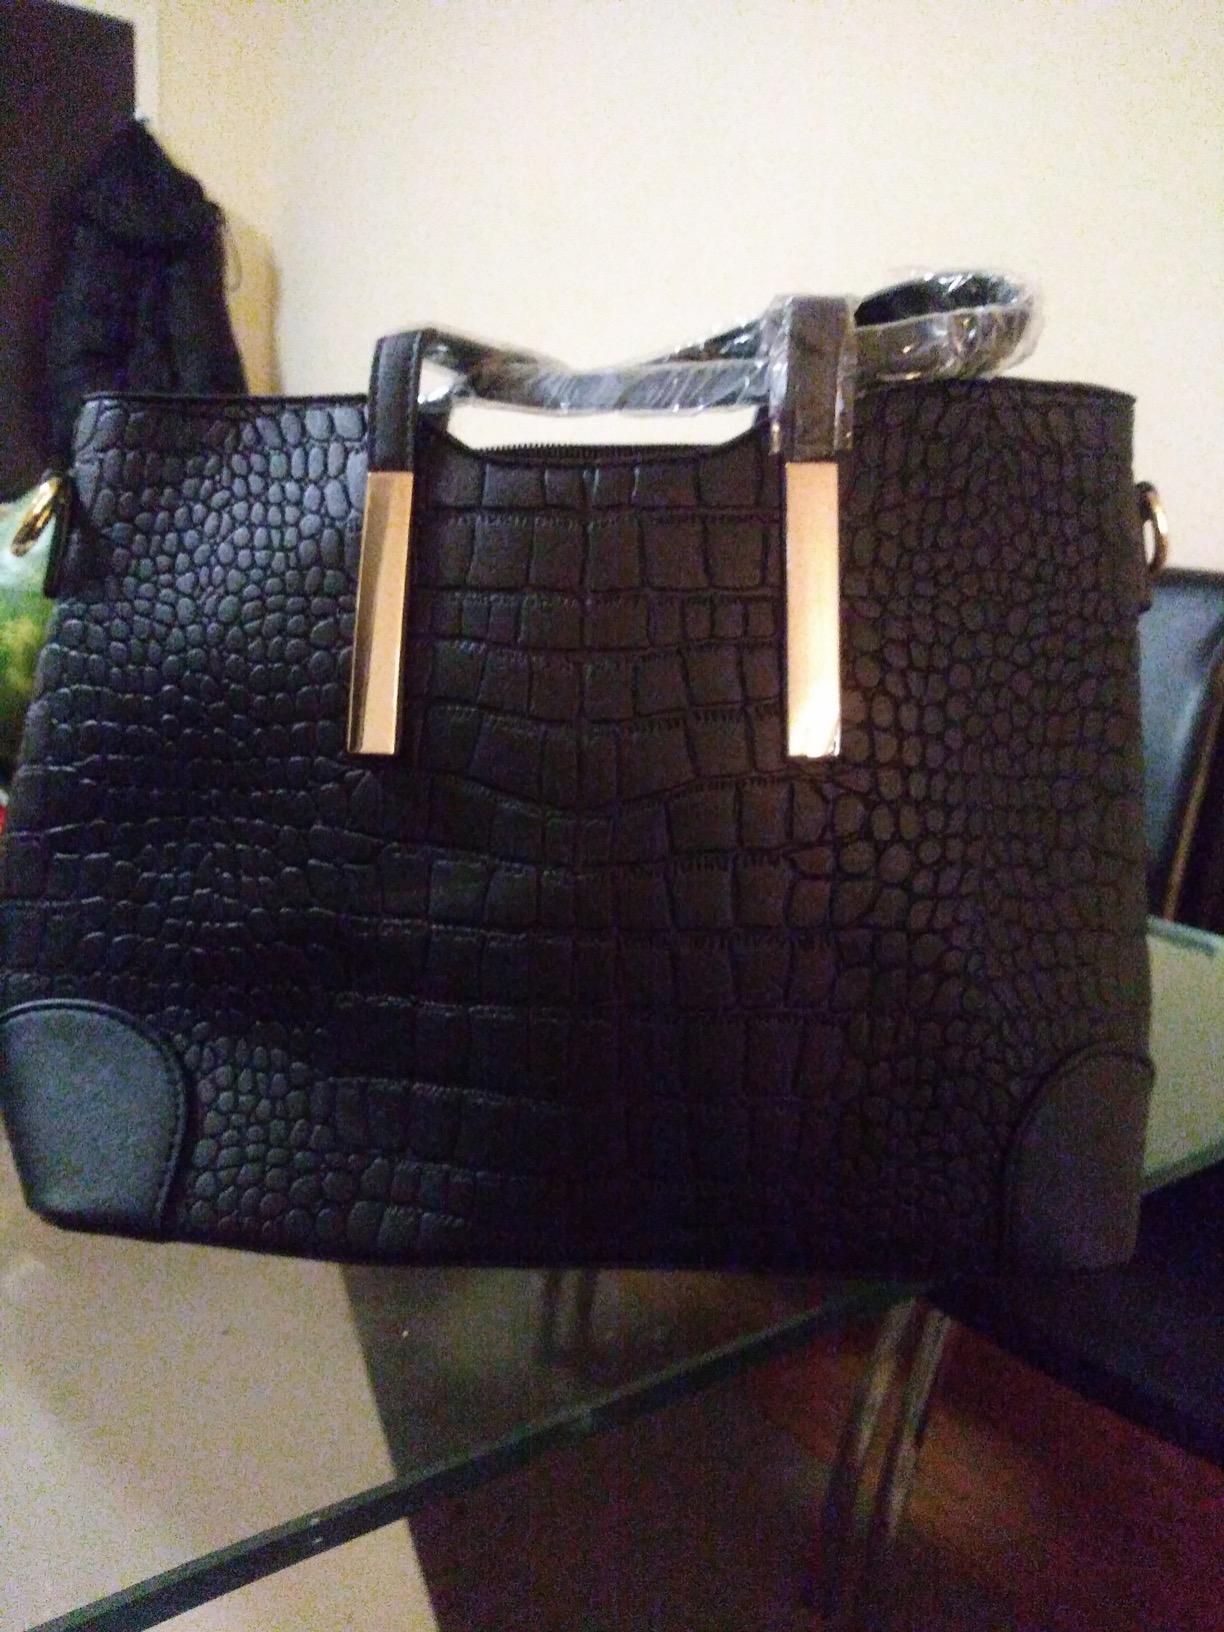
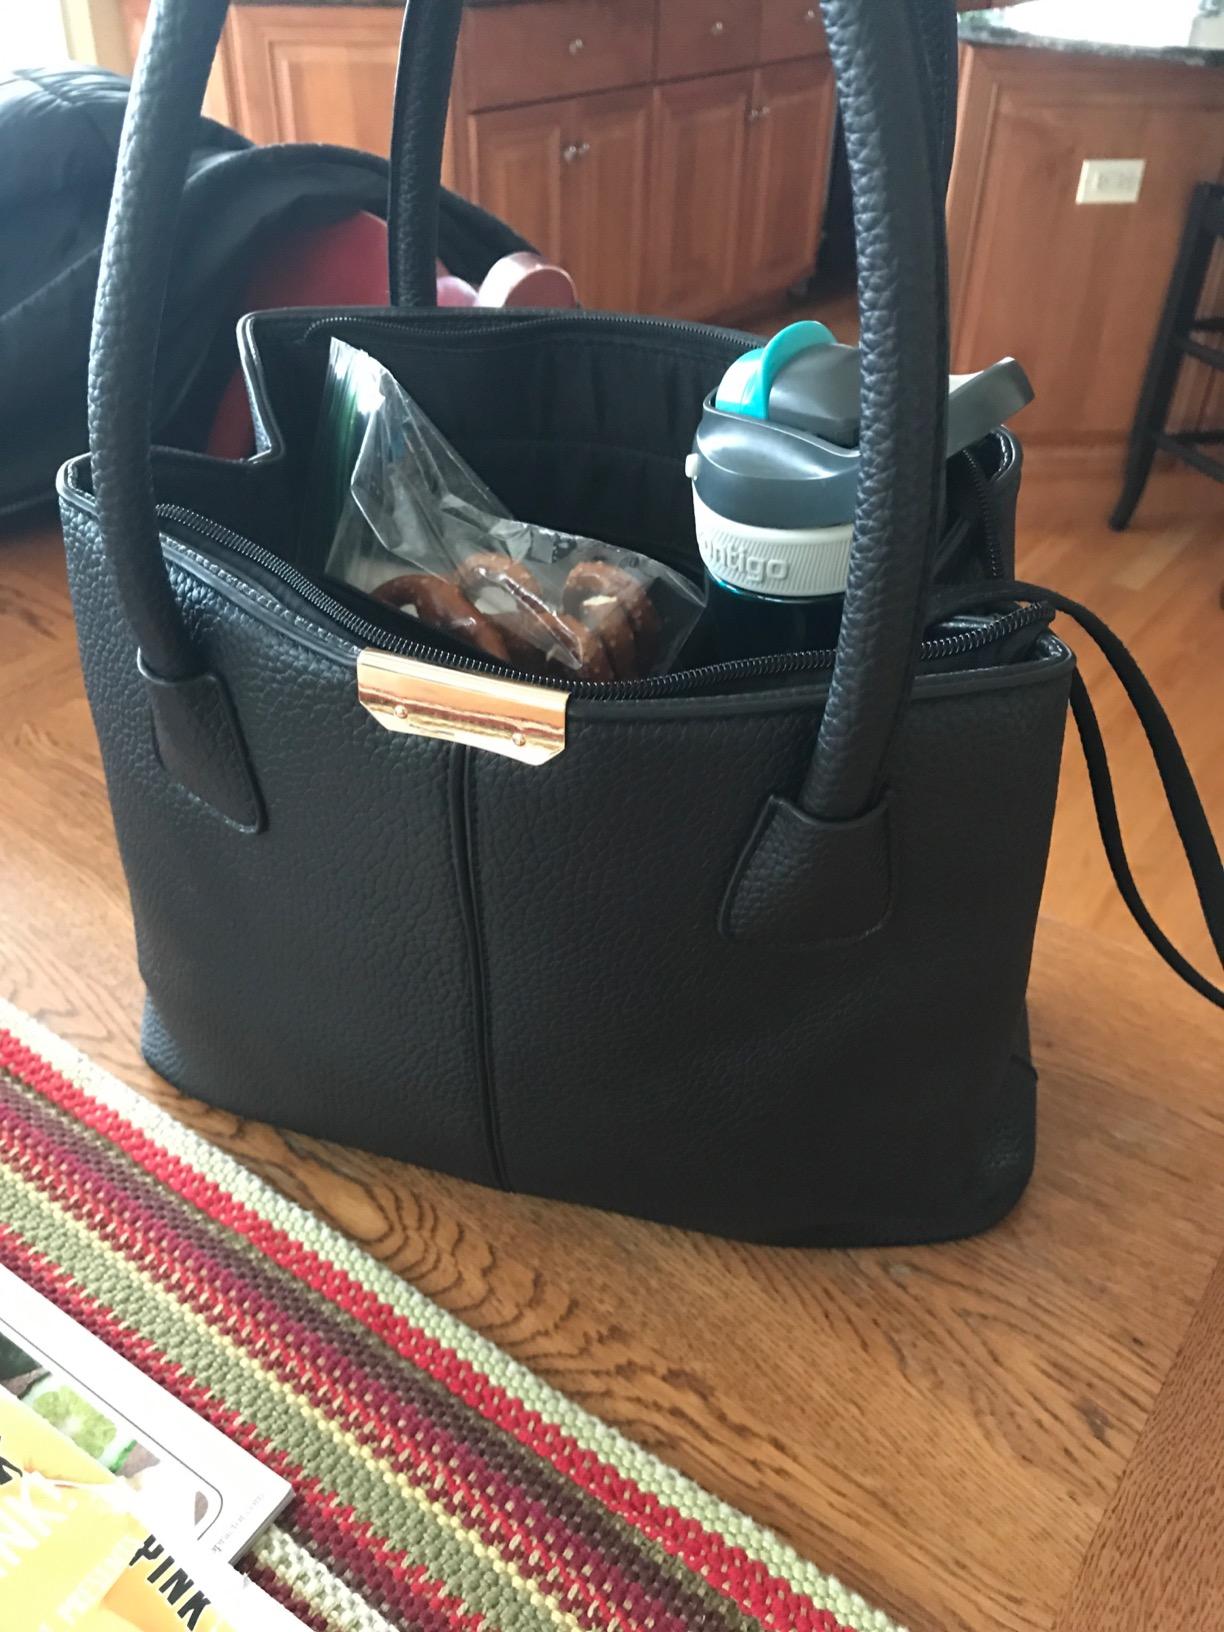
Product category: accessories_handbag
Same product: no